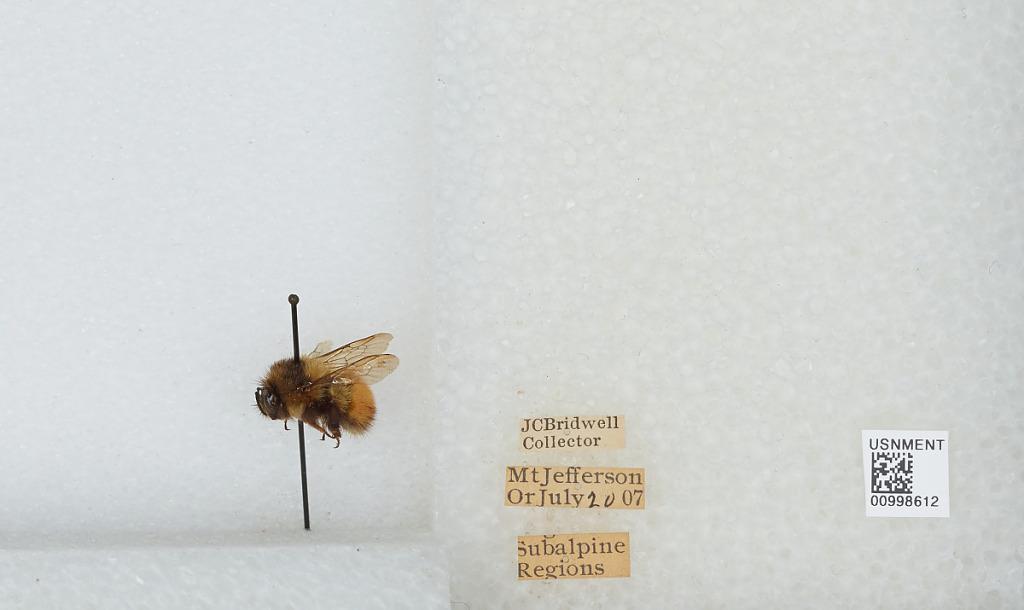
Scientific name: Bombus (Pyrobombus) melanopygus Nylander
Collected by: J. Bridwell
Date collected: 1907-7-20
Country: United States
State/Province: Oregon
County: Linn
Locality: Mount Jefferson
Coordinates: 44.6742, -121.799